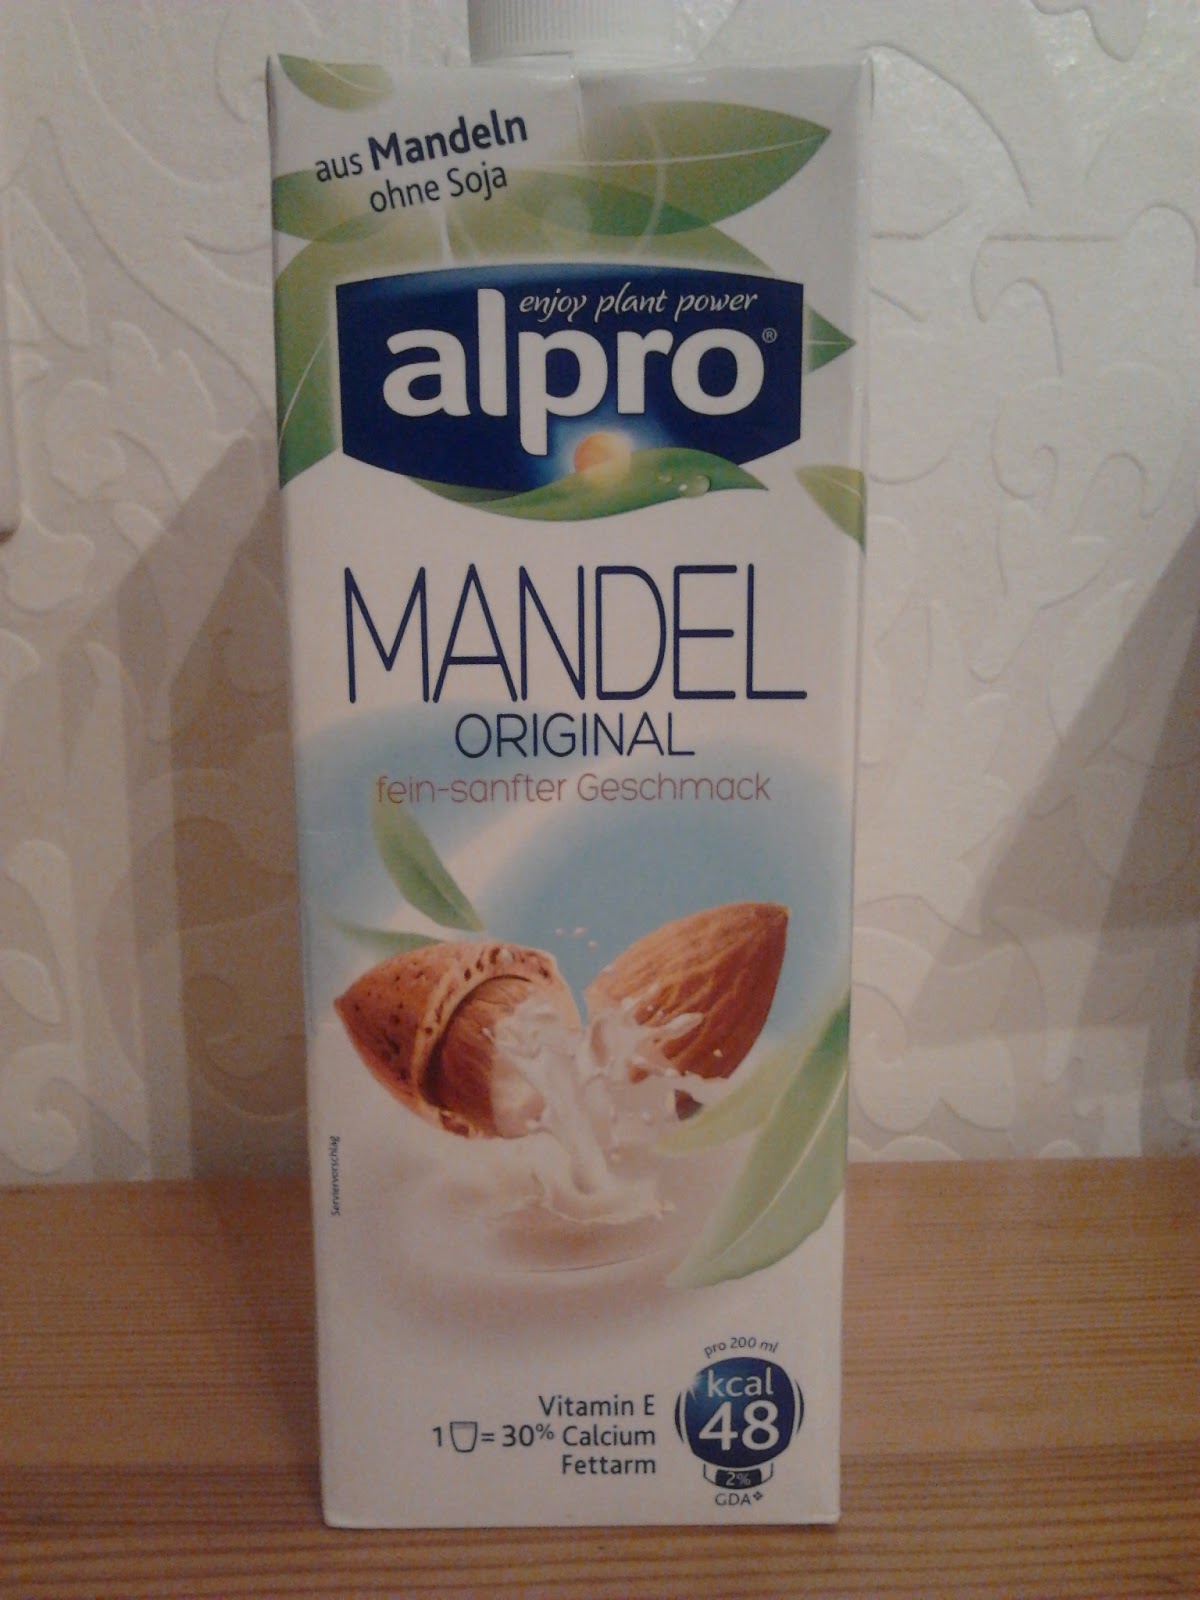
Waste category: cardboard